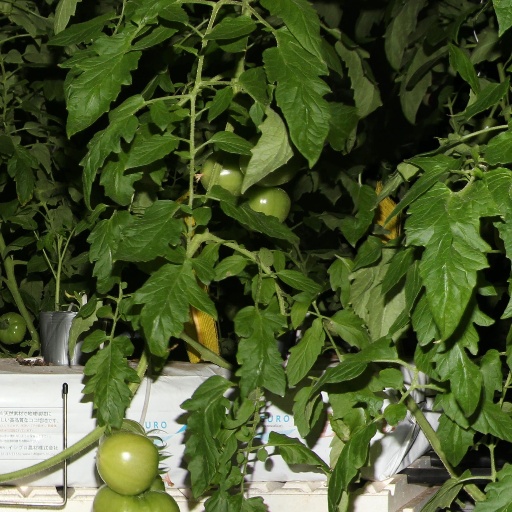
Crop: tomato